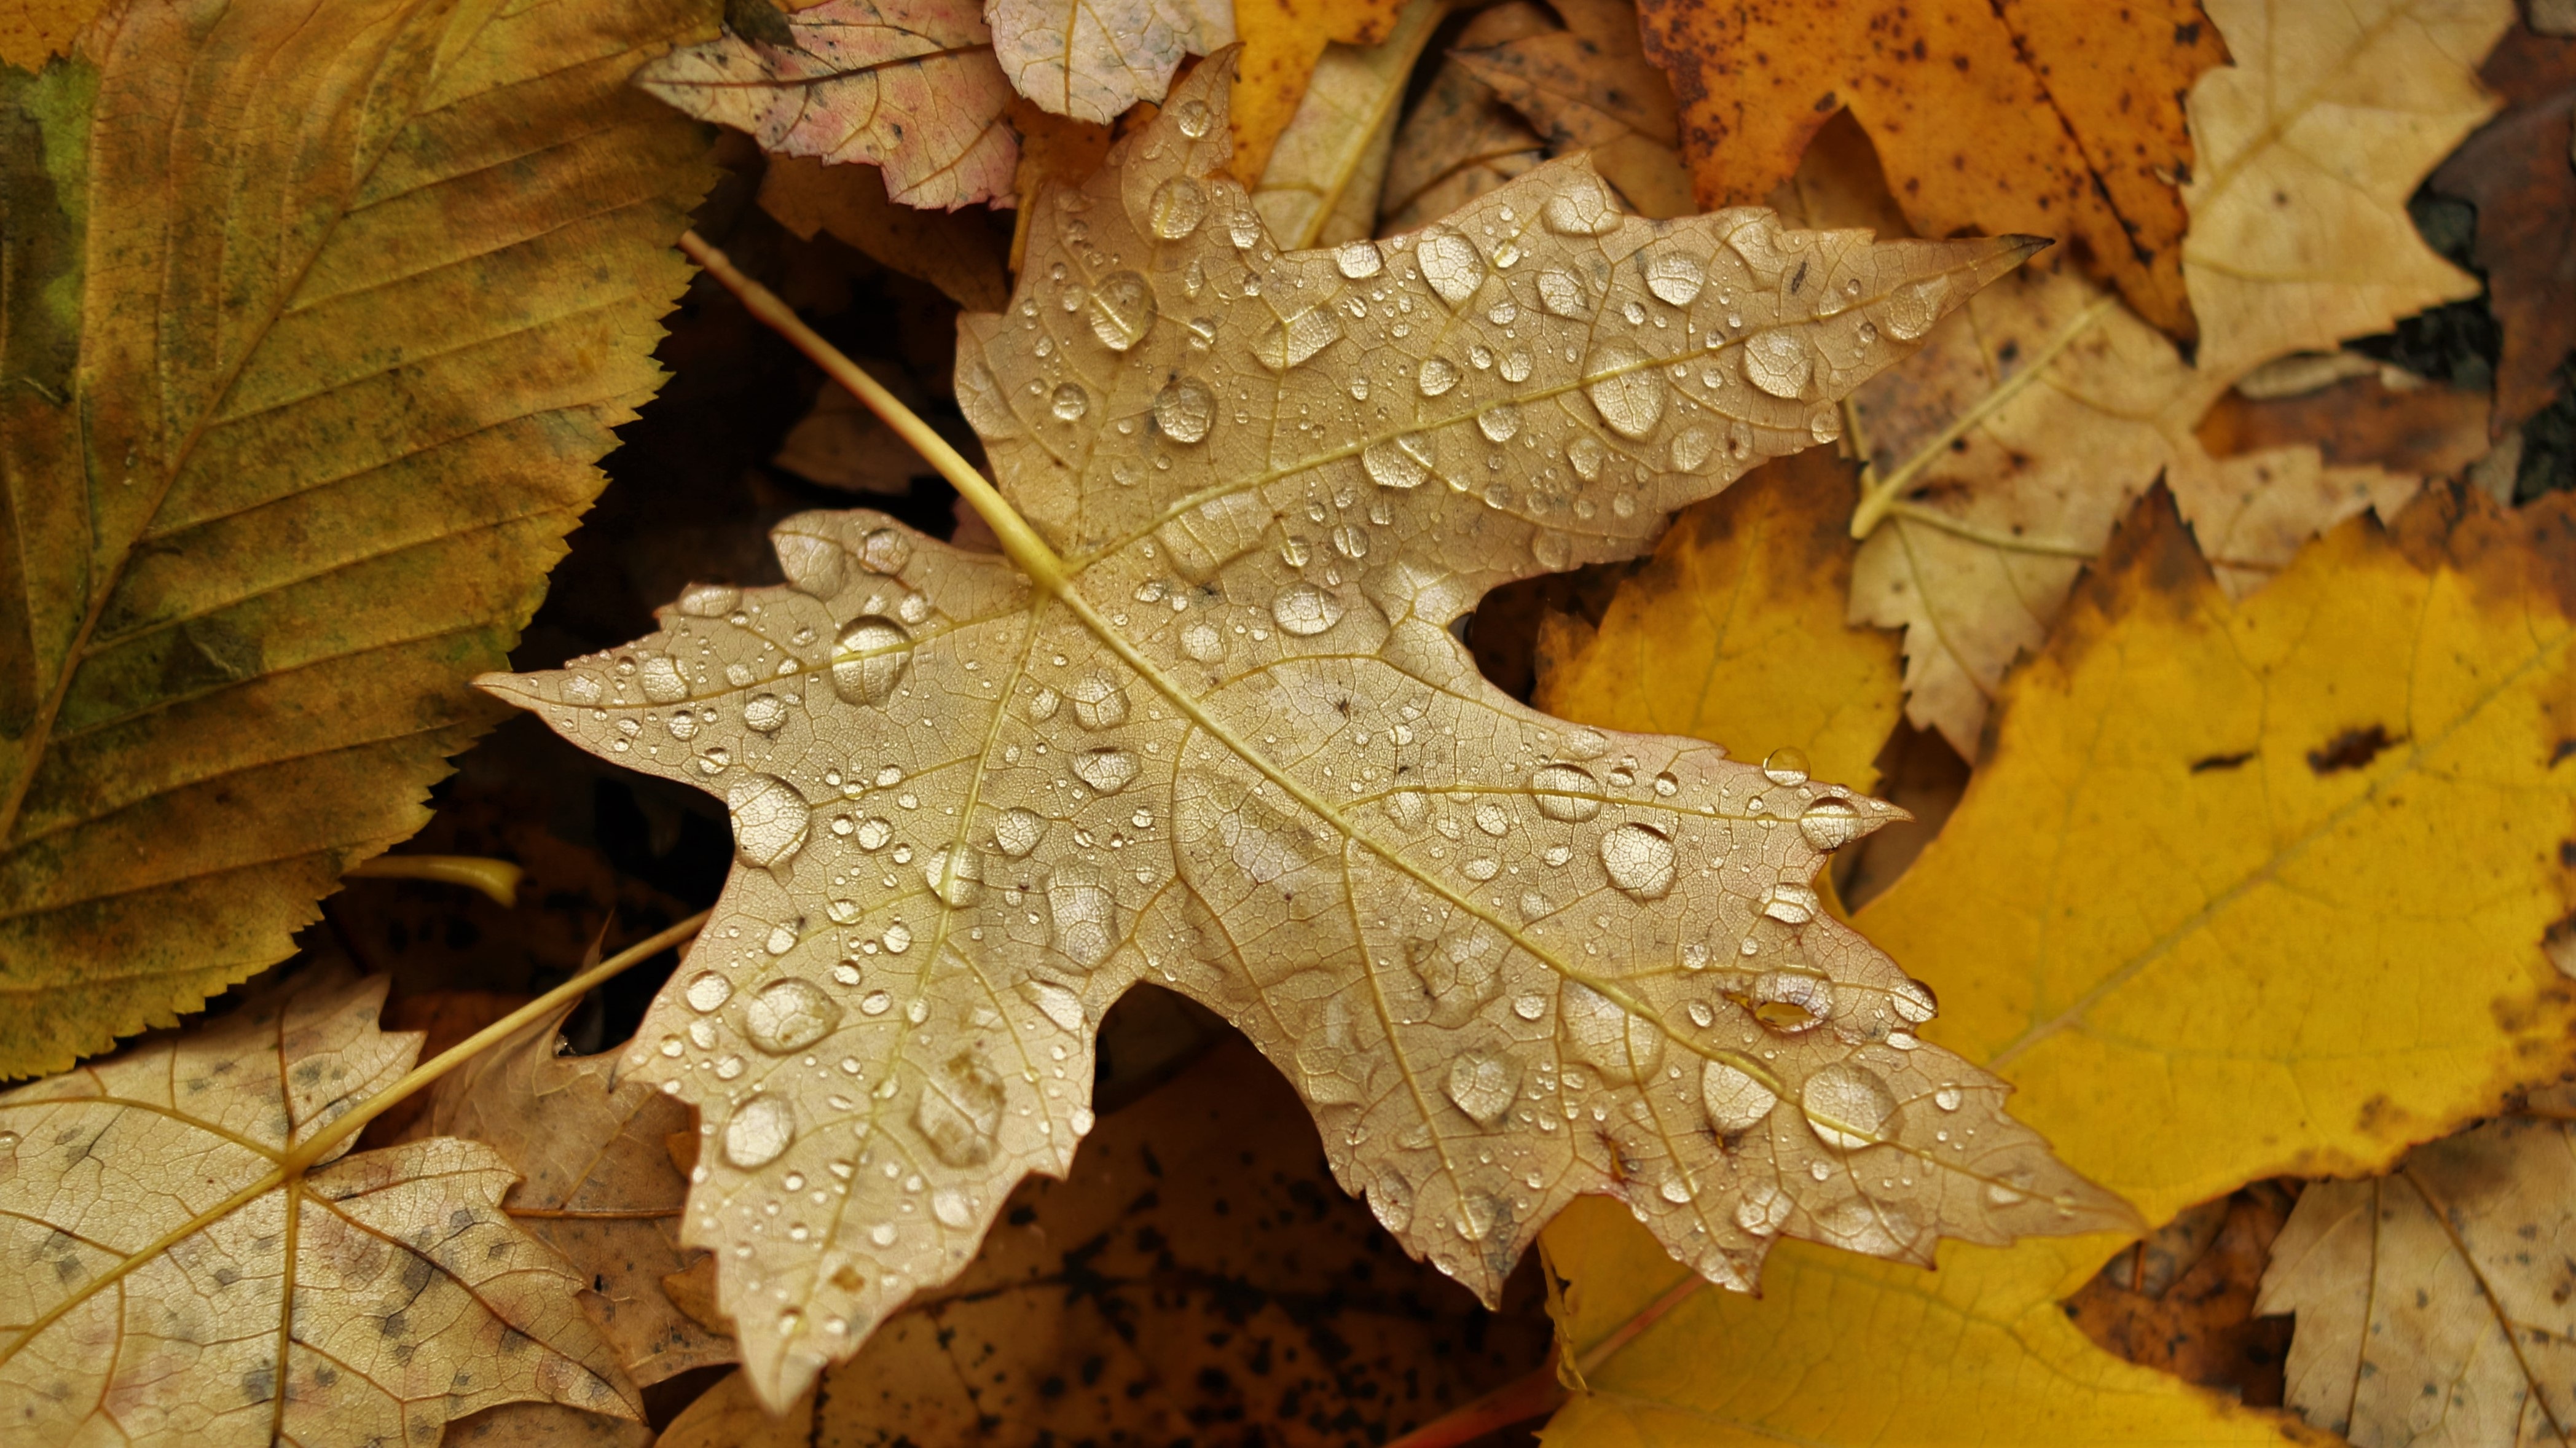
tree, branch, plant, leaf, flower, trunk, autumn, soil, yellow, season, maple tree, maple leaf, yellow leaves, macro photography, flowering plant, woody plant, land plant